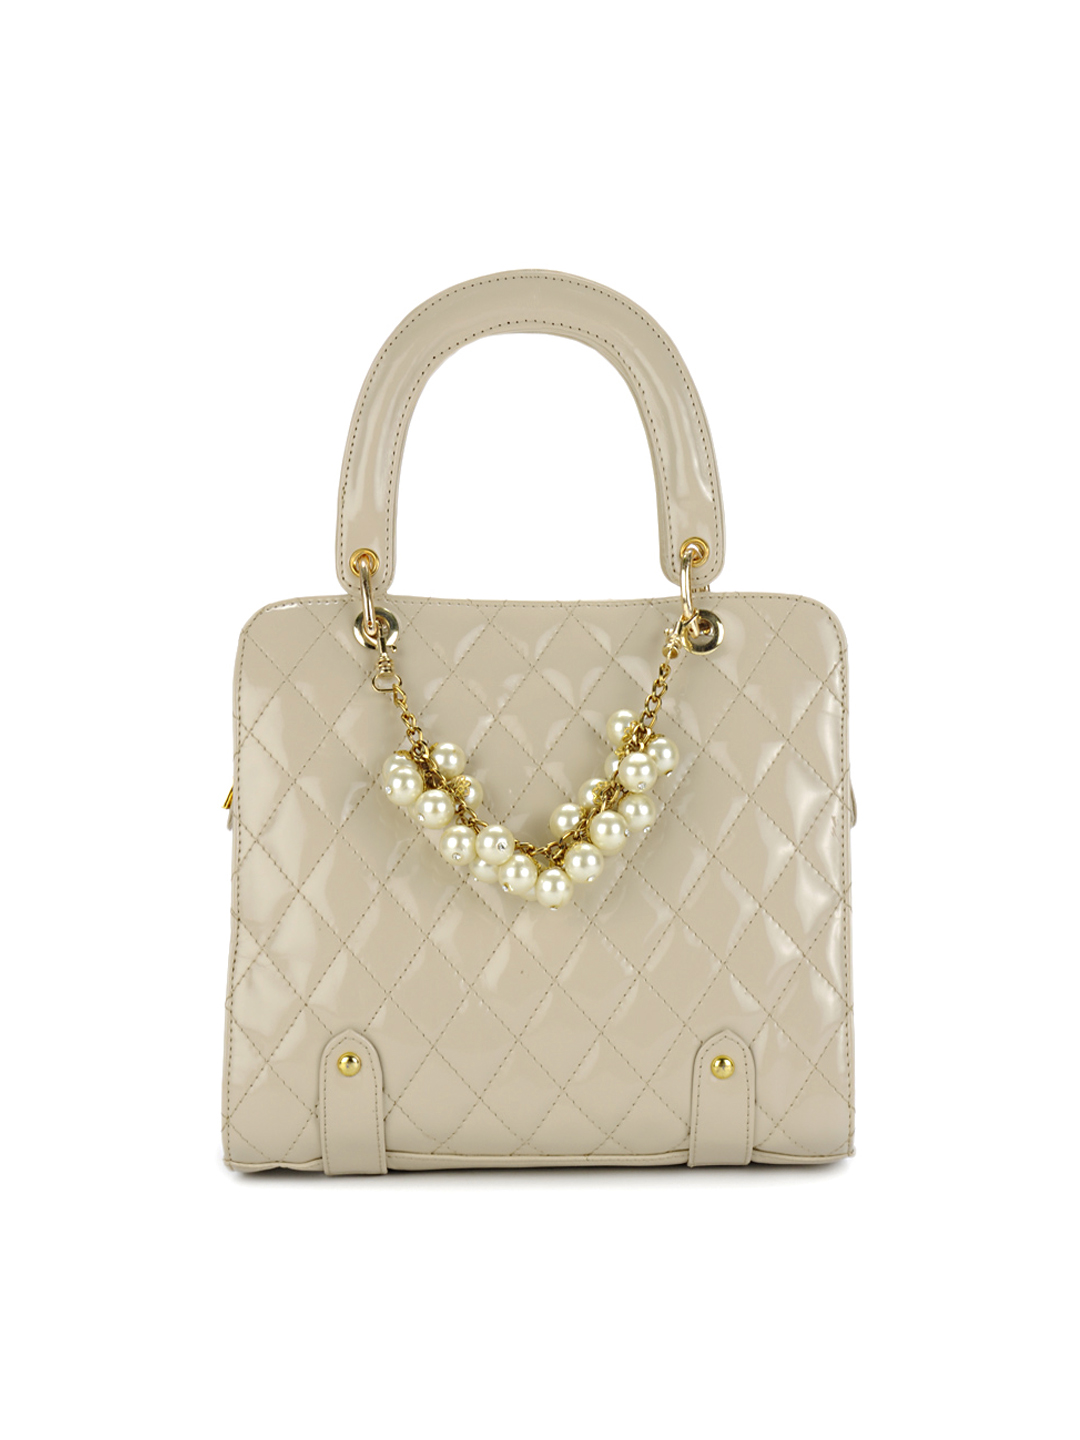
Rocia Women Beige Handbag
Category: Accessories / Bags / Handbags
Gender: Women
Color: Beige
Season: Summer 2012
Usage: Casual